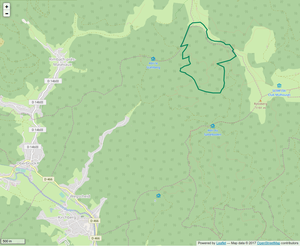
Périmètre de la RNR de la Forêt des volcans de Wegscheid.
La réserve naturelle régionale de la forêt des volcans de Wegscheid est une réserve naturelle régionale située en Alsace dans la région Grand Est. Classée en 2008, elle occupe une surface de 101 hectares sur le versant sud du Rossberg.